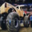
Label: tractor